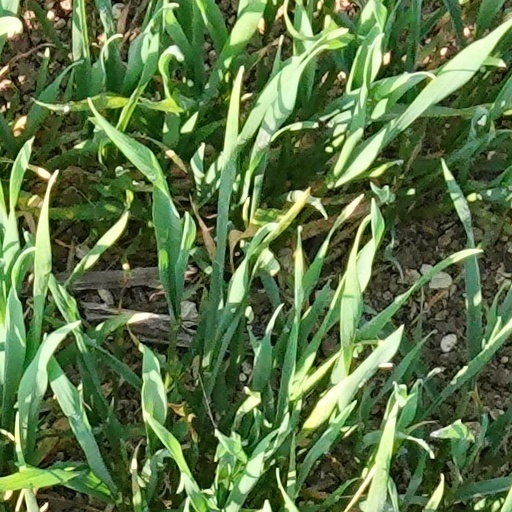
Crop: wheat